Jackie Robinson

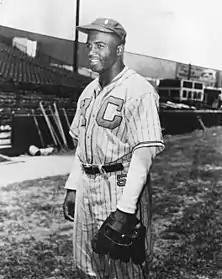
Robinson during his stint in the Negro leagues with the Kansas City Monarchs

In early 1945, while Robinson was at Sam Huston College, the Kansas City Monarchs sent him a written offer to play professional baseball in the Negro leagues. Robinson accepted a contract for $400 per month. Although he played well for the Monarchs, Robinson was frustrated with the experience. He had grown used to a structured playing environment in college, and the Negro leagues' disorganization and embrace of gambling interests appalled him. The hectic travel schedule also placed a burden on his relationship with Isum, with whom he could now communicate only by letter. In all, Robinson played 47 games at shortstop for the Monarchs, hitting .387 with five home runs, and registering 13 stolen bases. He also appeared in the 1945 East–West All-Star Game, going hitless in five at-bats.